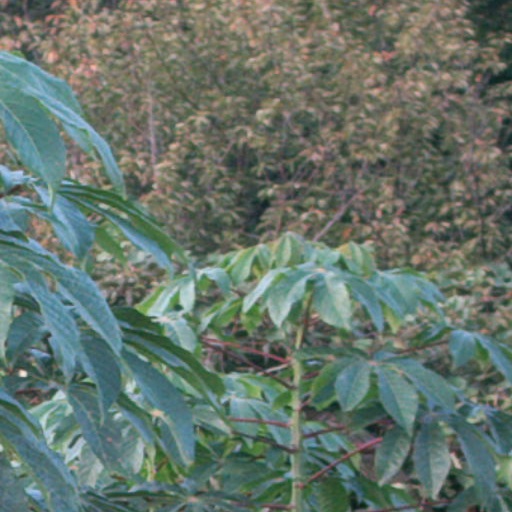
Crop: cassava